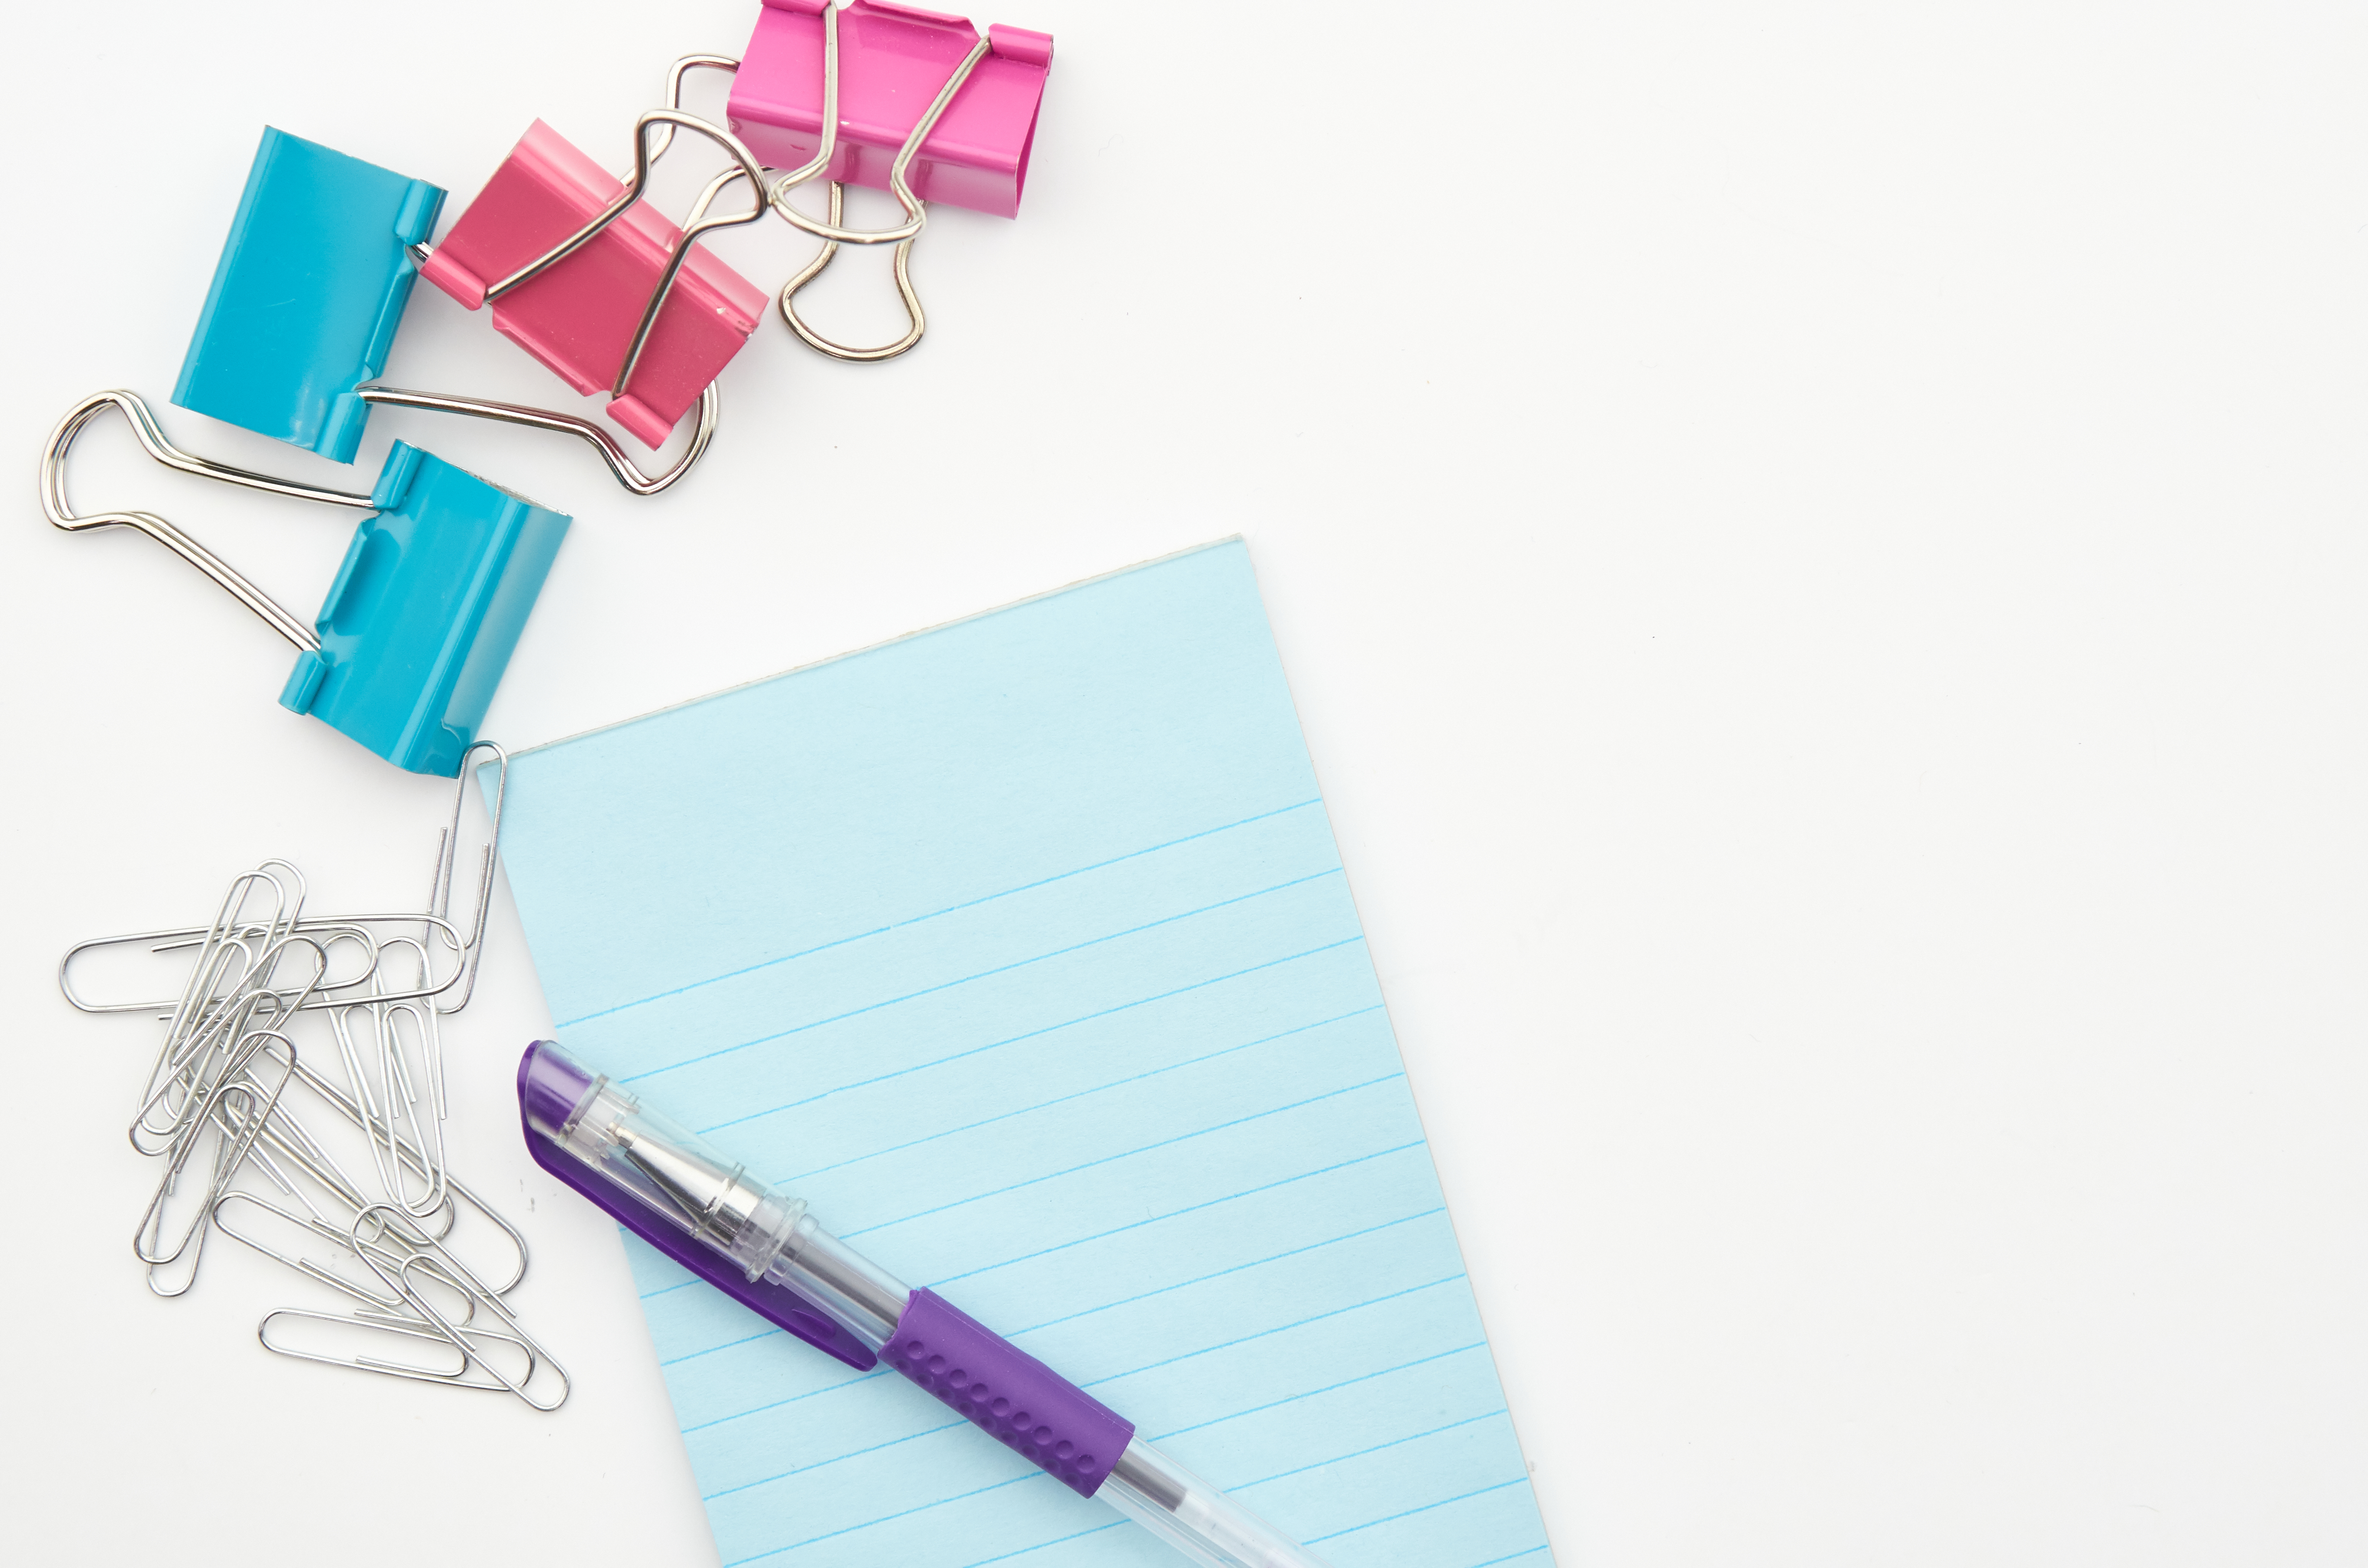
turquoise, pink, text, paper, paper product, writing implement, ball pen, stationery, writing, pen